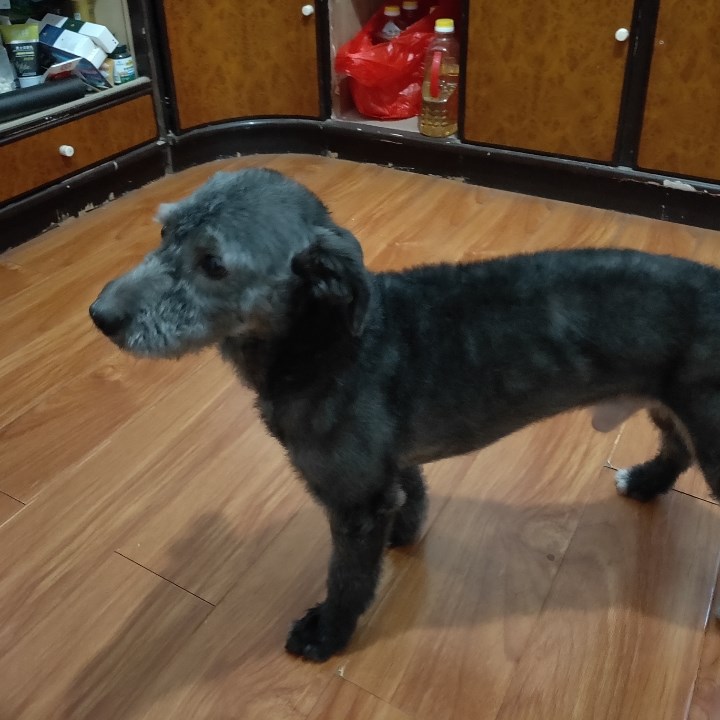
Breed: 2342-n000102-miniature_schnauzer